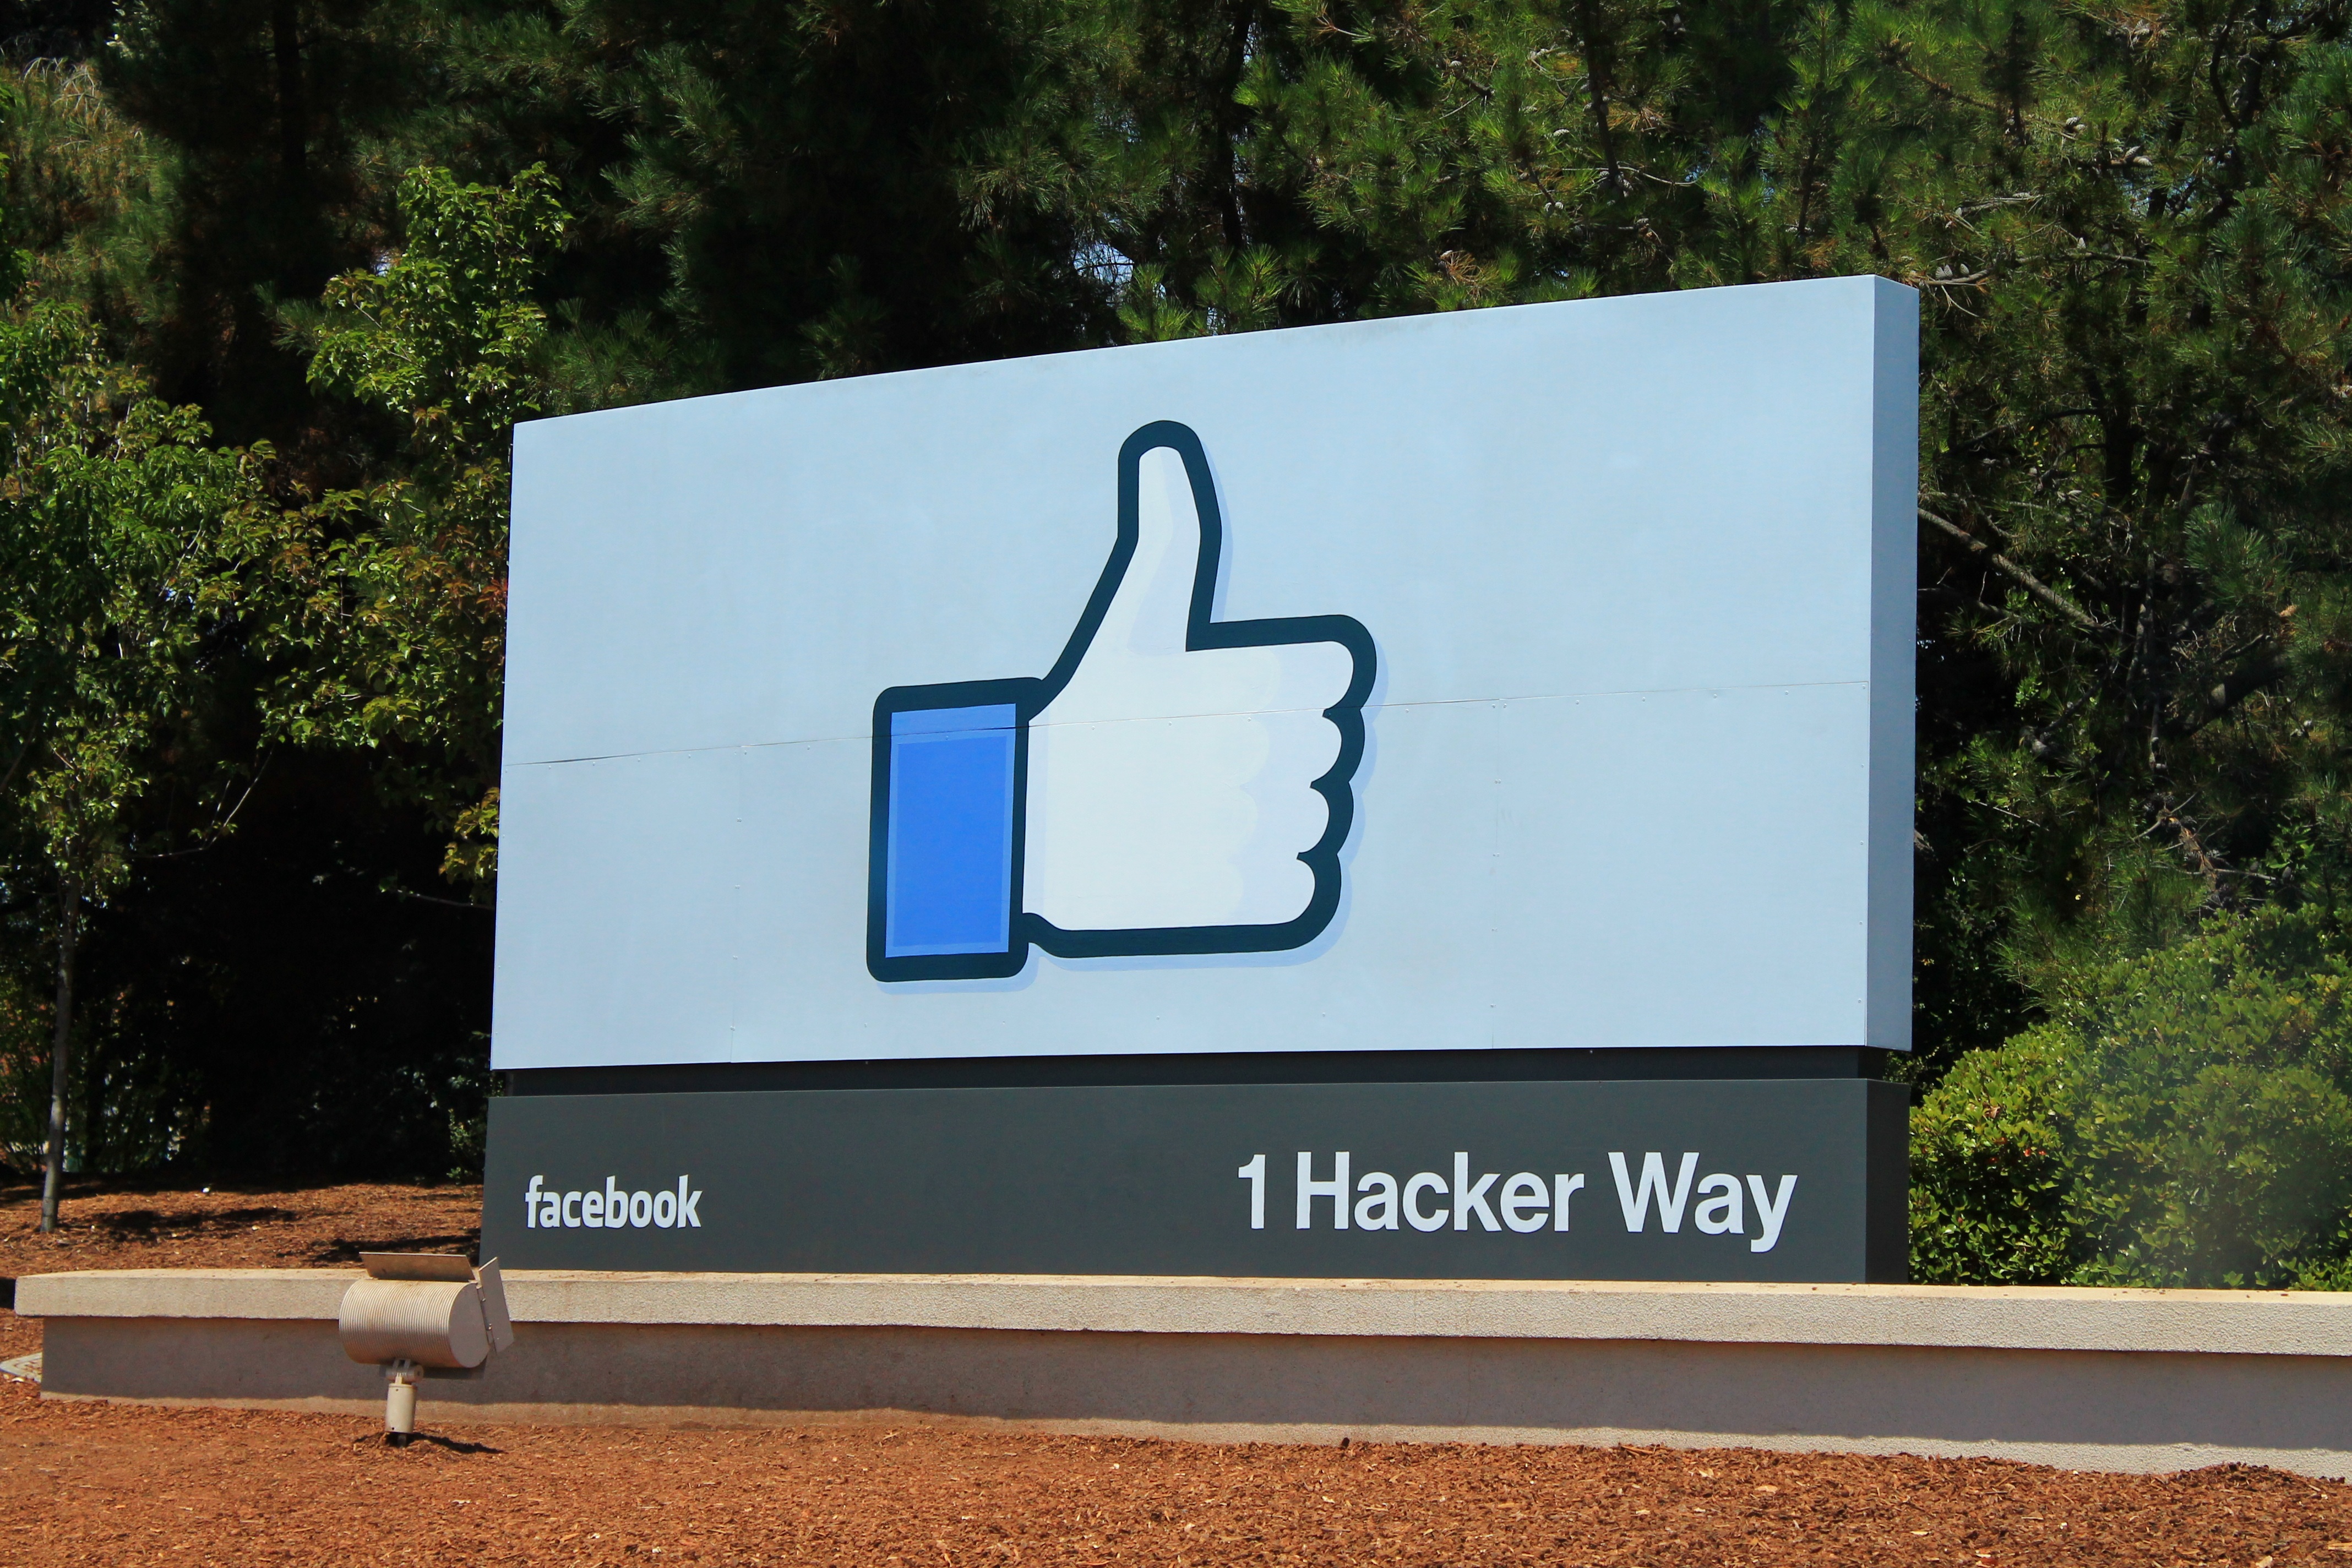
advertising, sign, signage, logo, facebook, thumb, billboard, traffic sign, i like, 1 hacker way, display device